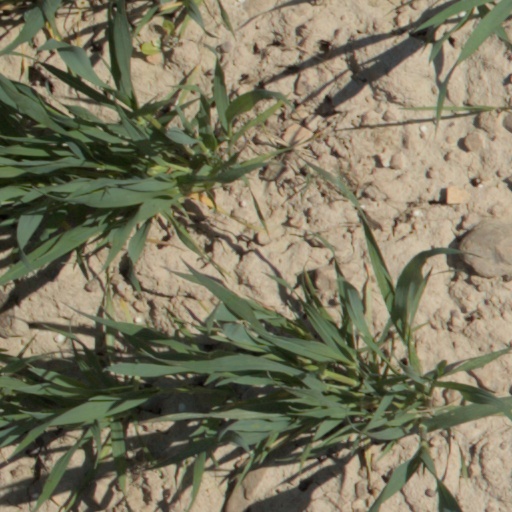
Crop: wheat